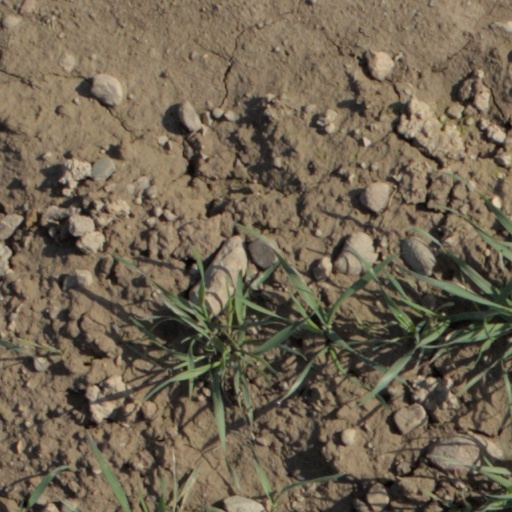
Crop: wheat